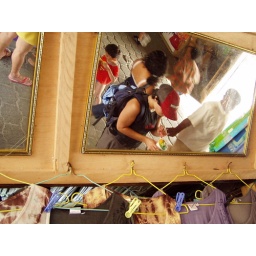
reflection in mirror at Atacames market